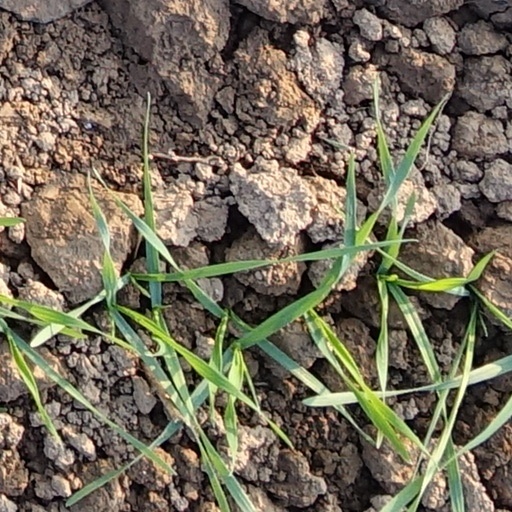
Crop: wheat